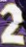
Number: 2